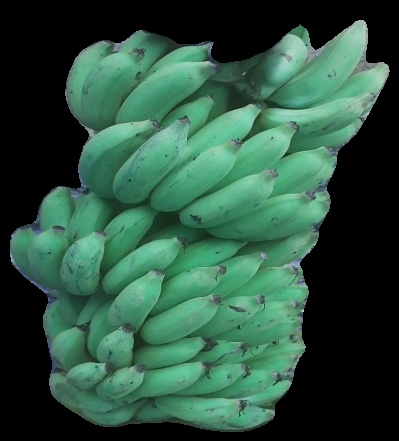
Variety: elakki-bale
Grade: grade2